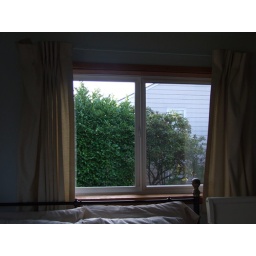
Other window in master bedroom